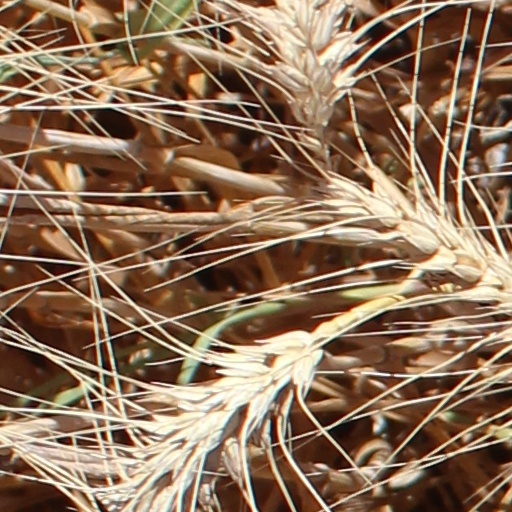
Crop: wheat